Cultural depictions of Otto III, Holy Roman Emperor

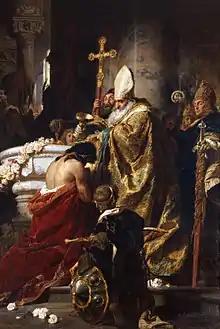
"The Baptism of Vajk (later King Saint Stephen of Hungary)" by Gyula Benczúr, 1875. Otto is shown standing.

Otto's (and Sylvester's) work in spreading Christianity and coopting a new group of nations (Slavic) into the framework of Europe, with their empire functioning, as some remark, as a "Byzantine-like presidency over a family of nations, centred on pope and emperor in Rome", has proved a lasting achievement. The historian , himself also a diplomat, approves the reputation of the young ruler as a genius and linking his work in building a European peace order with the need for European unification today.